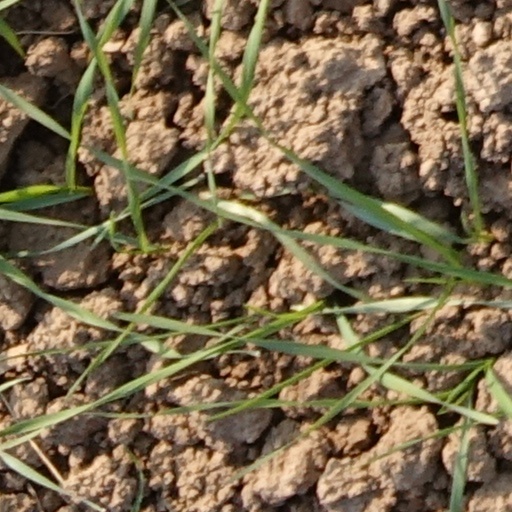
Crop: wheat